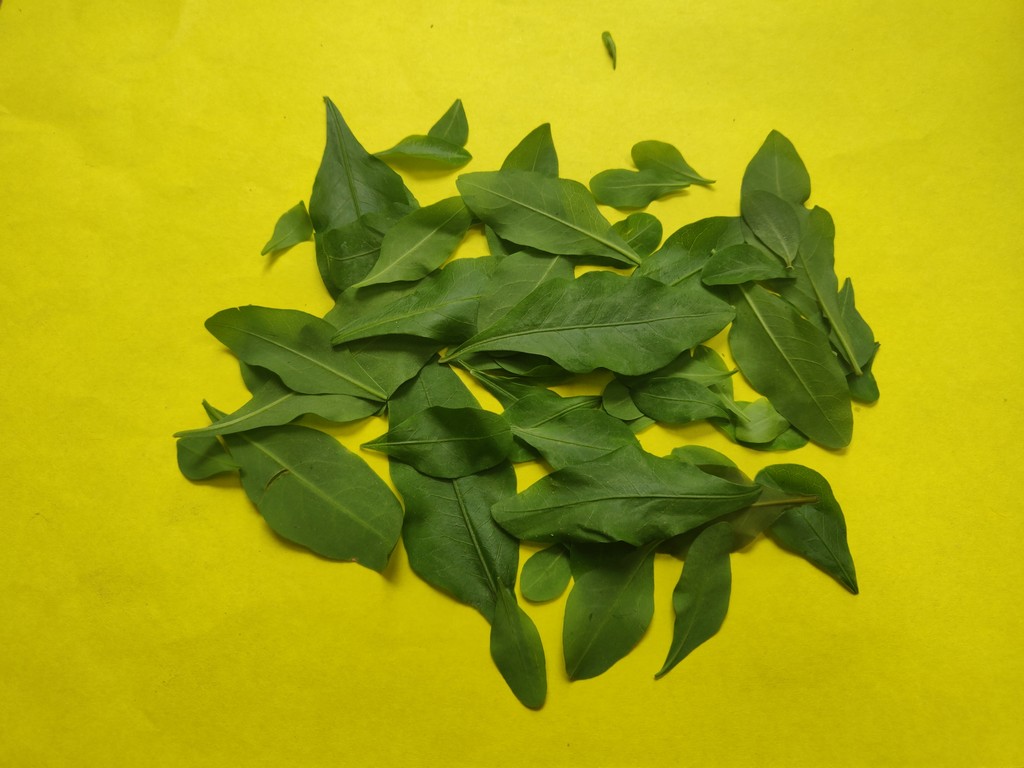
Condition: Healthy
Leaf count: multiple
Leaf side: unknown